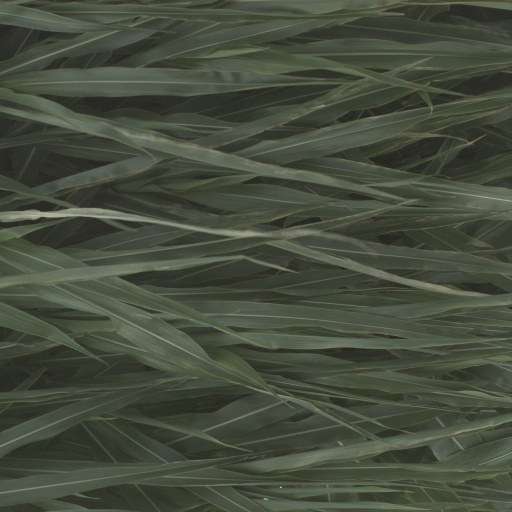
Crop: sorghum